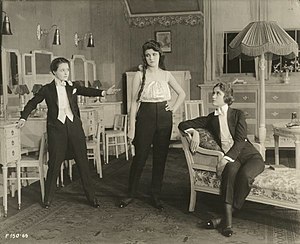
Crossdressing / Fiktion / Film og tv
Marguerite Clark, Eleanor Lawson og Helen Greene som tre piger opdraget som drenge i stumfilmen The Amazons fra 1917.
Crossdressing er et begreb, der dækker over det at bære tøj og andre ting, der normalt associeres med det modsatte køn i et givent samfund. Crossdressing forekommer både som forklædning, personlige præferencer og i fiktion både i nutiden og op gennem historien. Det har dog ikke nødvendigvis noget at gøre med seksuel identitet eller lignende.